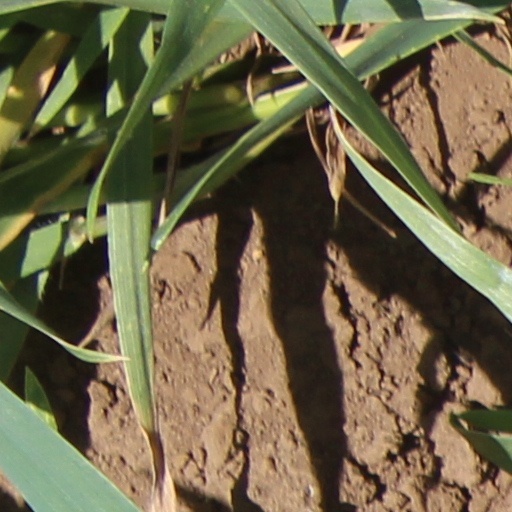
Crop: wheat